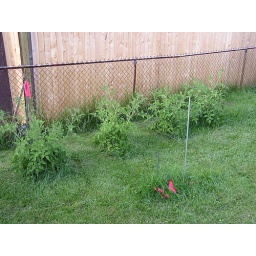
extra cherry tomato plants i plopped in ground in my yard